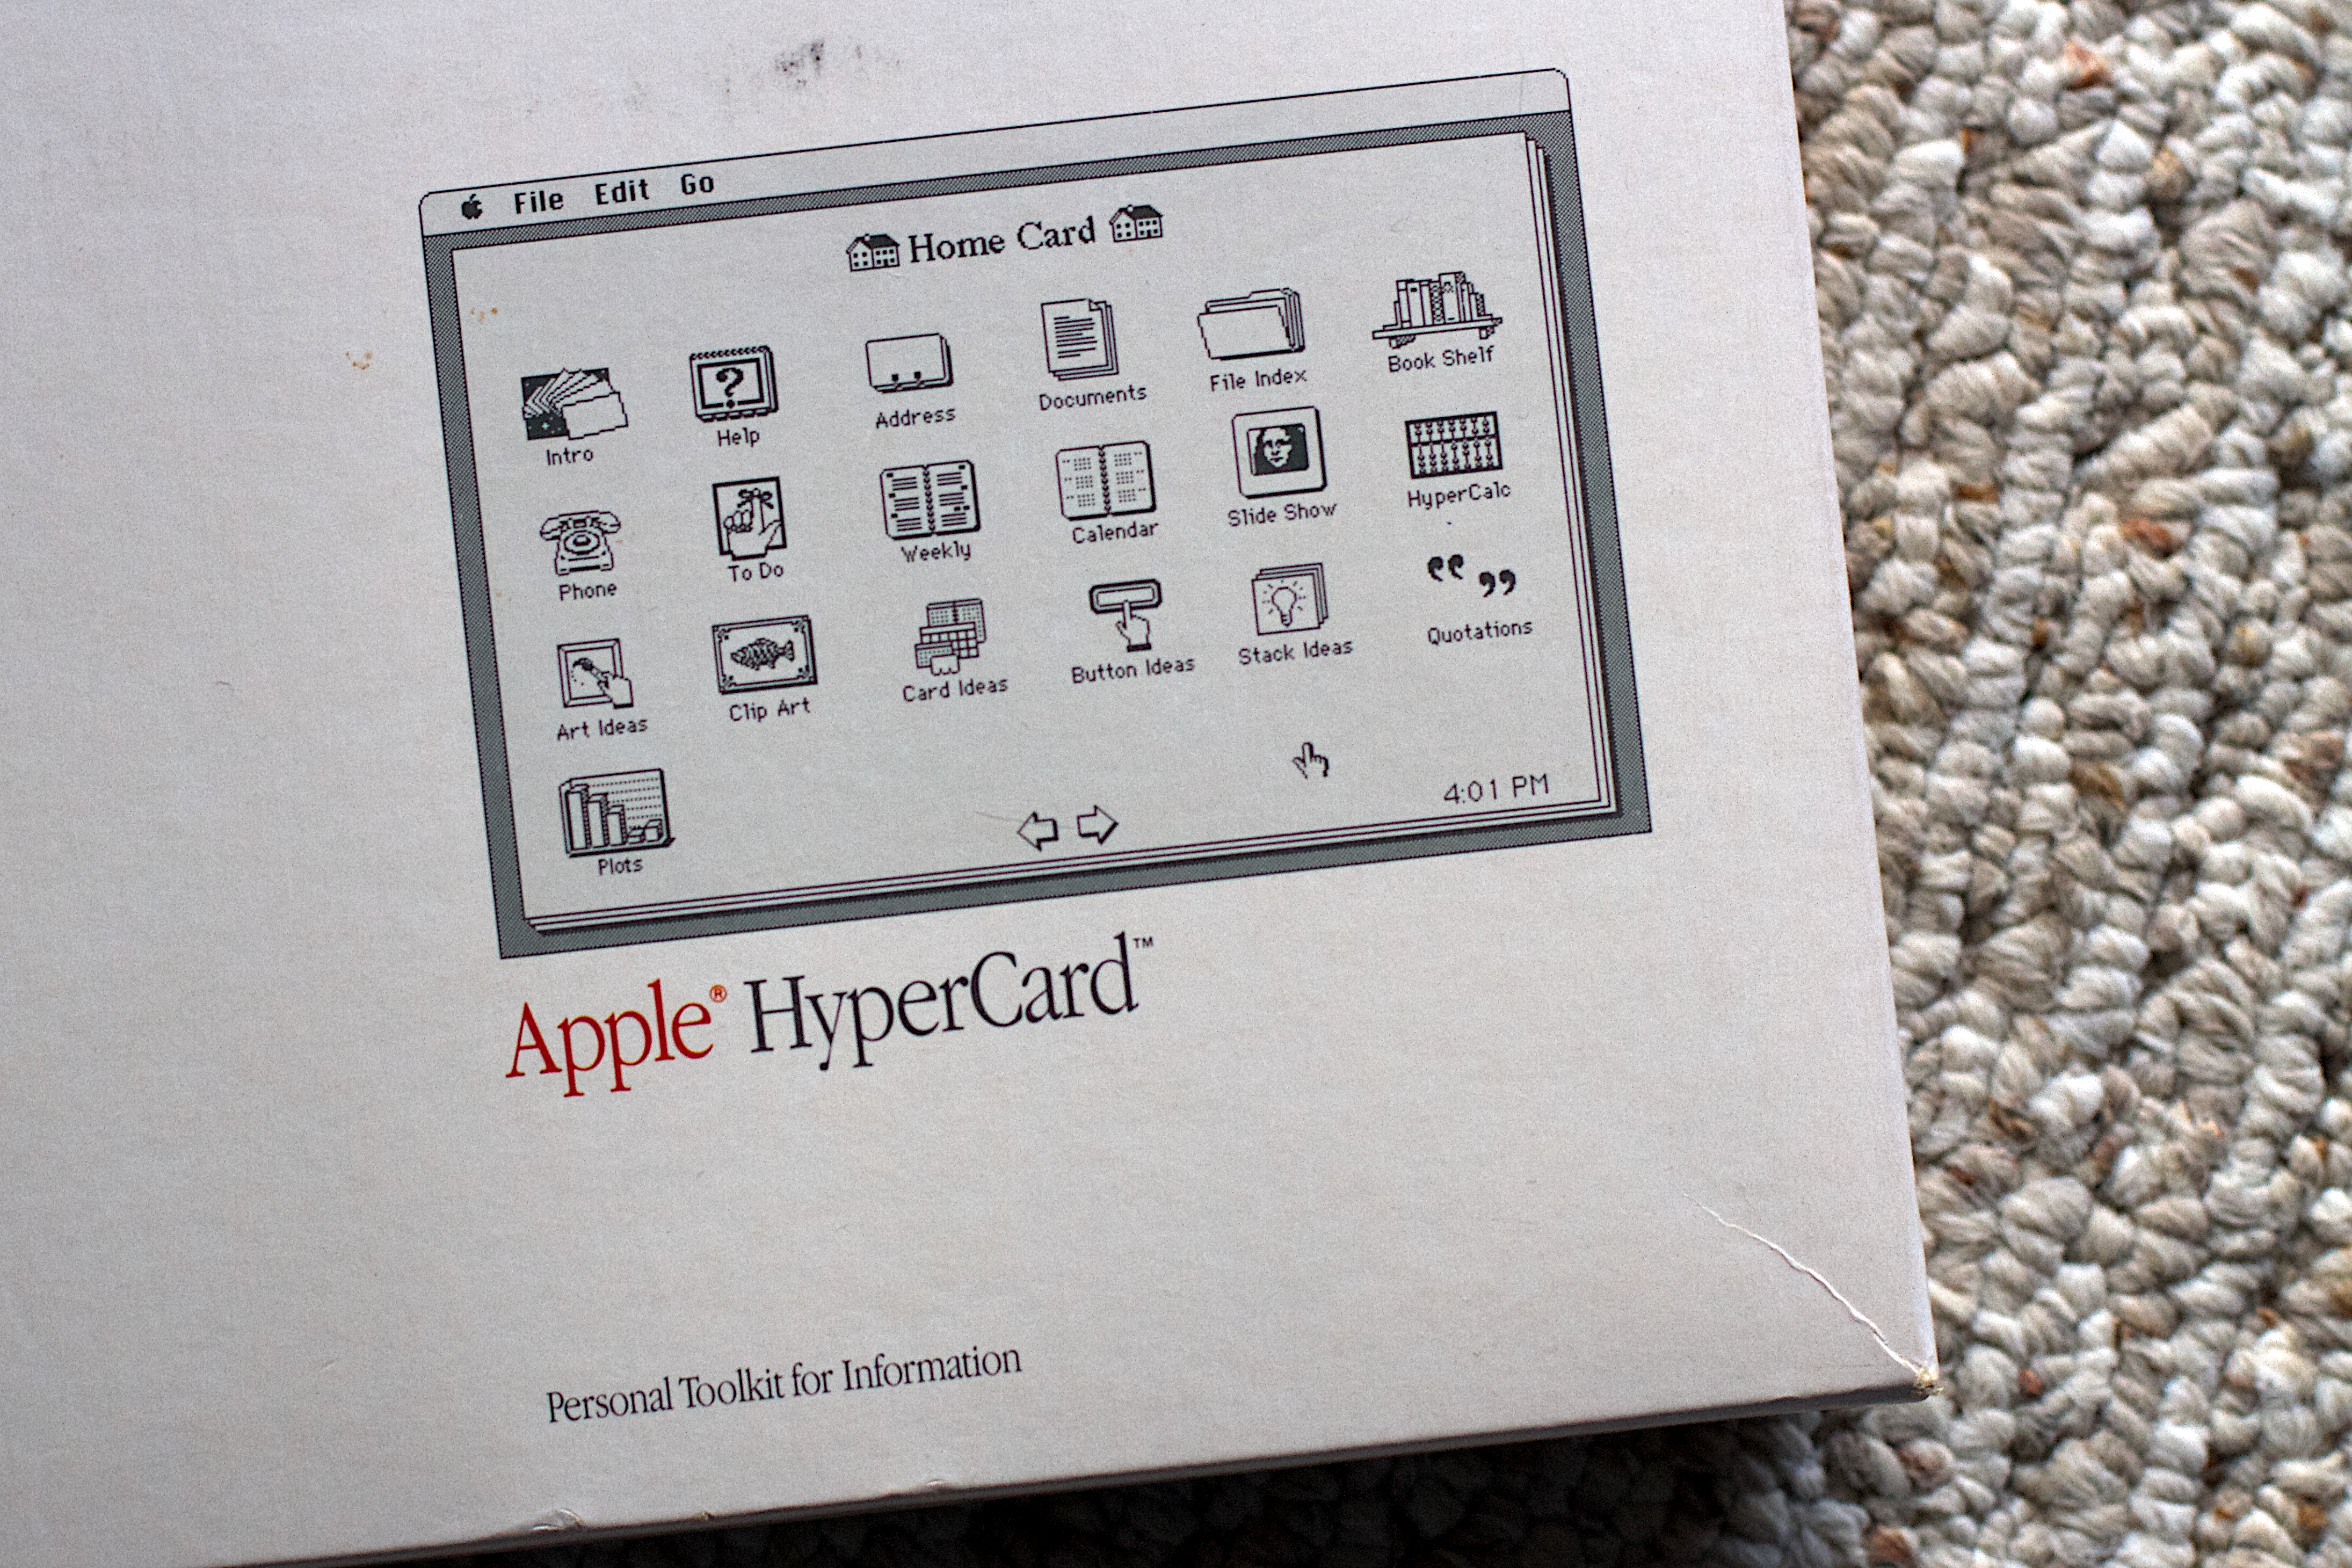
number, history, document, hypercard